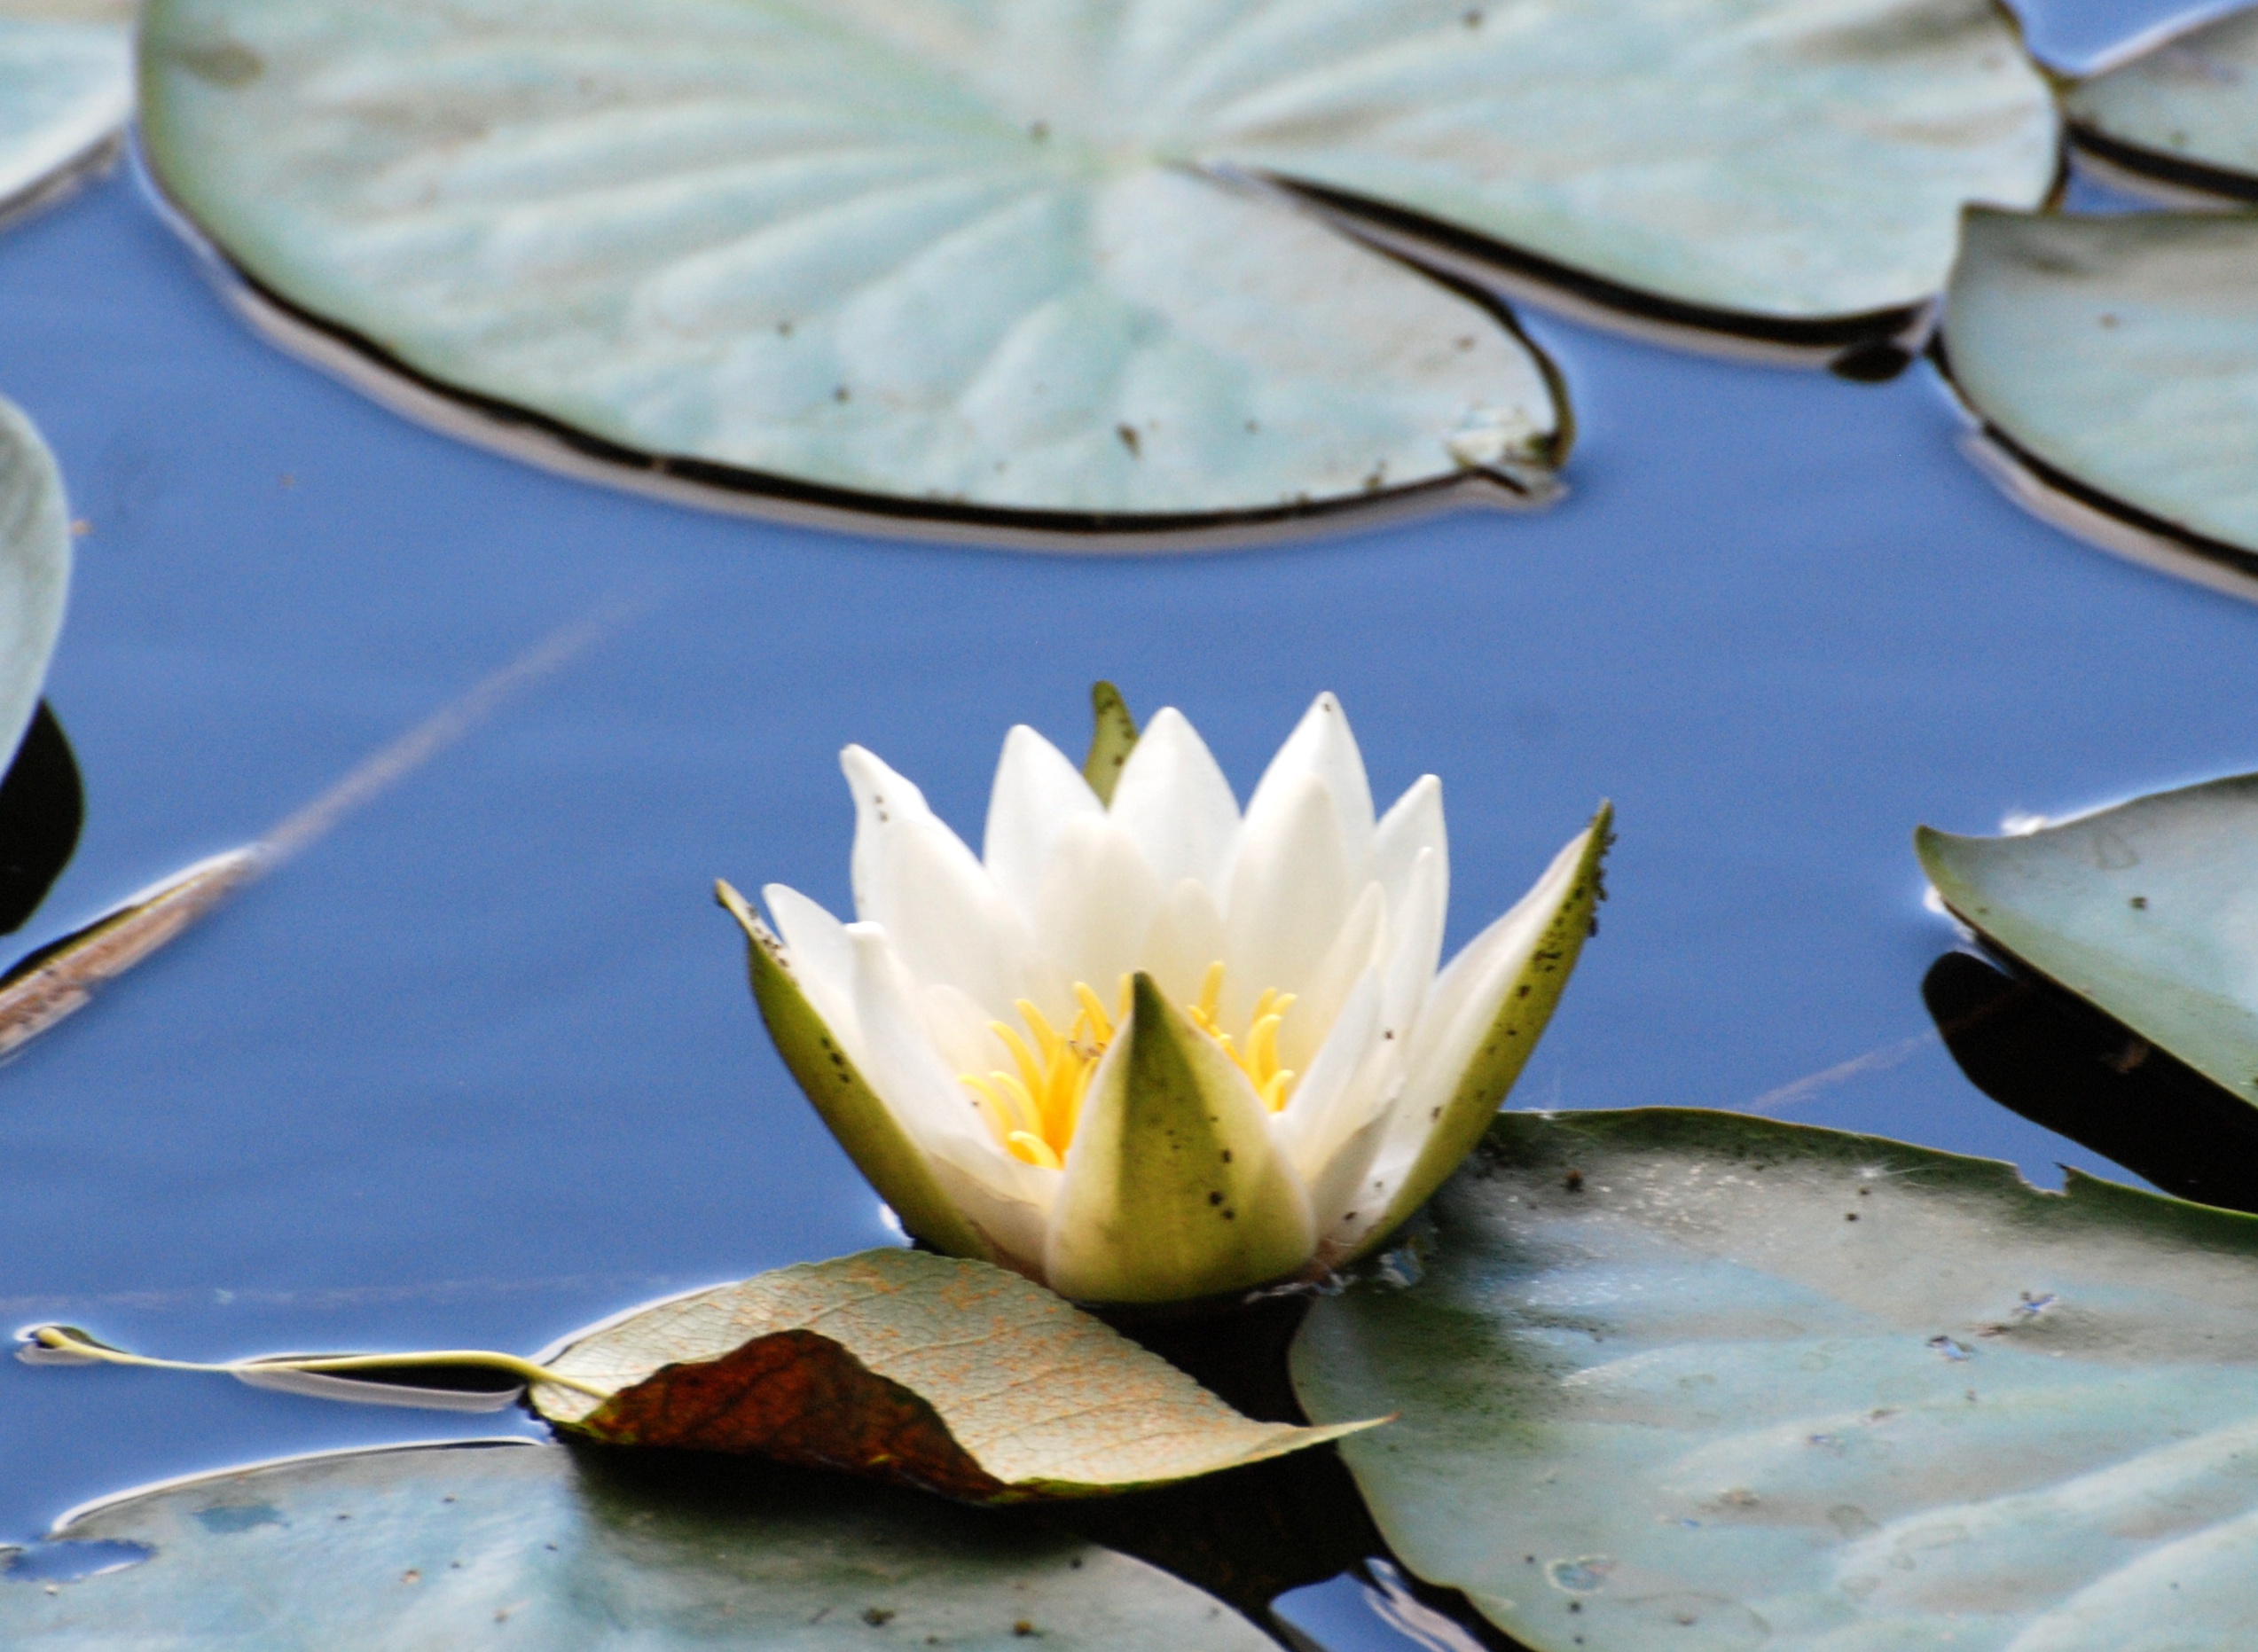
nature, plant, leaf, flower, petal, park, botany, nikon, flora, flowers, moscow, nikkor, russia, d80, 70300mm, moskau, nikond80, moscou, 70300mmf4556gvr, kuzminki, flowering plant, land plant